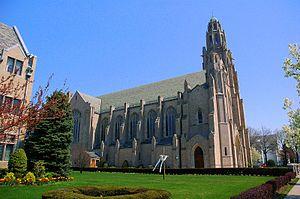
La cathédrale Sainte-Agnès est la cathédrale du diocèse catholique de Rockville Centre aux États-Unis. Elle est située à Rockville Centre dans l'État de New York, à Long Island. Elle est dédiée à sainte Agnès.
Le diocèse de Rockville Centre est un siège de l'Église catholique aux États-Unis, suffragant de l'archidiocèse de New York. En 2017, il comptait 1.796.000 baptisés pour 3.659.000 habitants. Il est tenu par Mᵍʳ John Oliver Barres depuis décembre 2016.